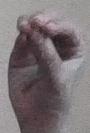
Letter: ha